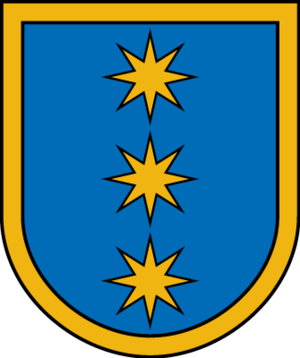
Stopiņi est un novads de Lettonie, situé dans la région de Vidzeme. En 2009, sa population est de 9 577 habitants.